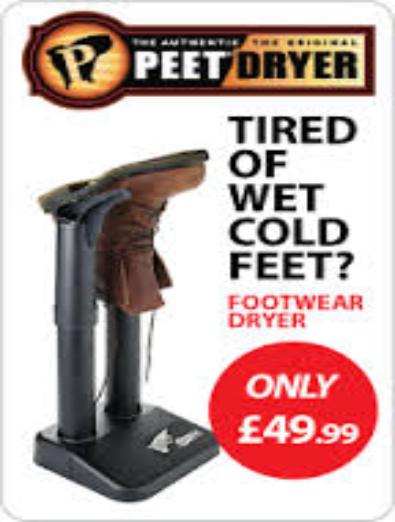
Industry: Necessities